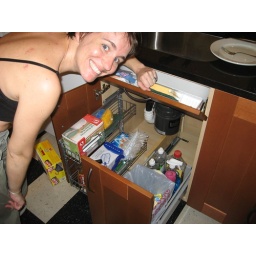
sponge hider courtesy of Margaret, pull-out trash, etc, and pull-out wire baskets, all in a teeney sink cabinet